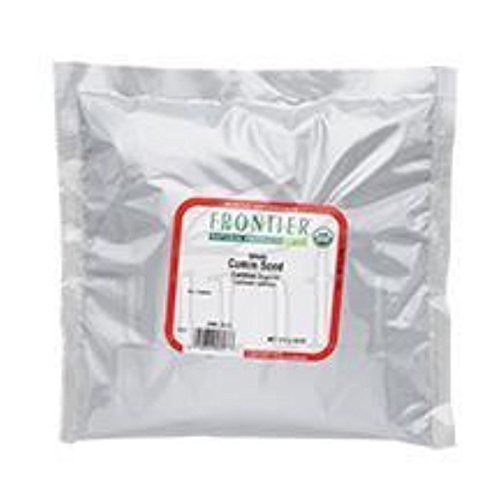
Item Name: Frontier Natural - Cumin Seed - Whole, 1 lbs ( Multi-Pack)4
Value: 16.0
Unit: Oz

Price: 14.74